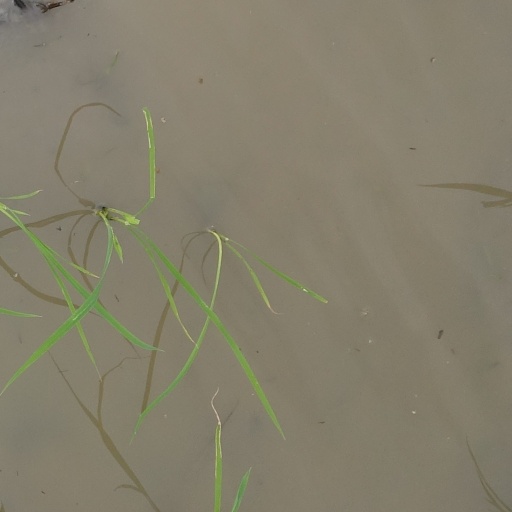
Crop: rice